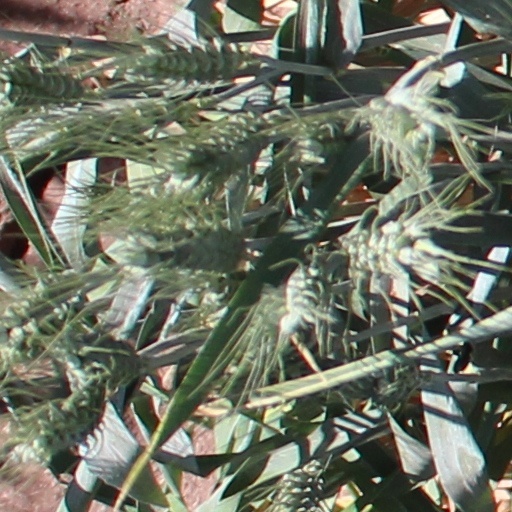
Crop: wheat